Fukushima-Imamachi Station

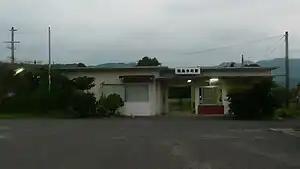
Fukushima-Imamachi Station in 2009

is a passenger railway station located in the city of Kushima, Miyazaki Prefecture, Japan. It is operated by JR Kyushu.